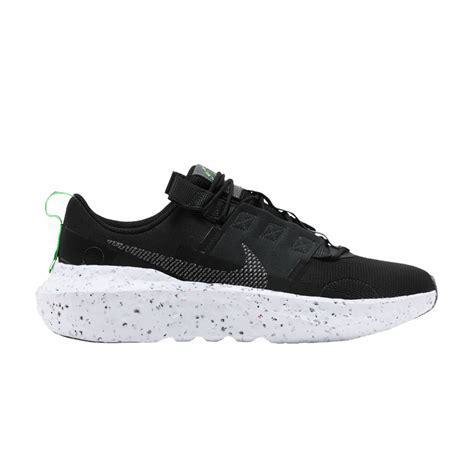
Brand: Nike
Model: Crater Impact